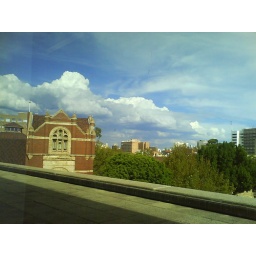
Camera phone shot in the bright daylight. Taken by a friend. Location: State Library 2nd floor